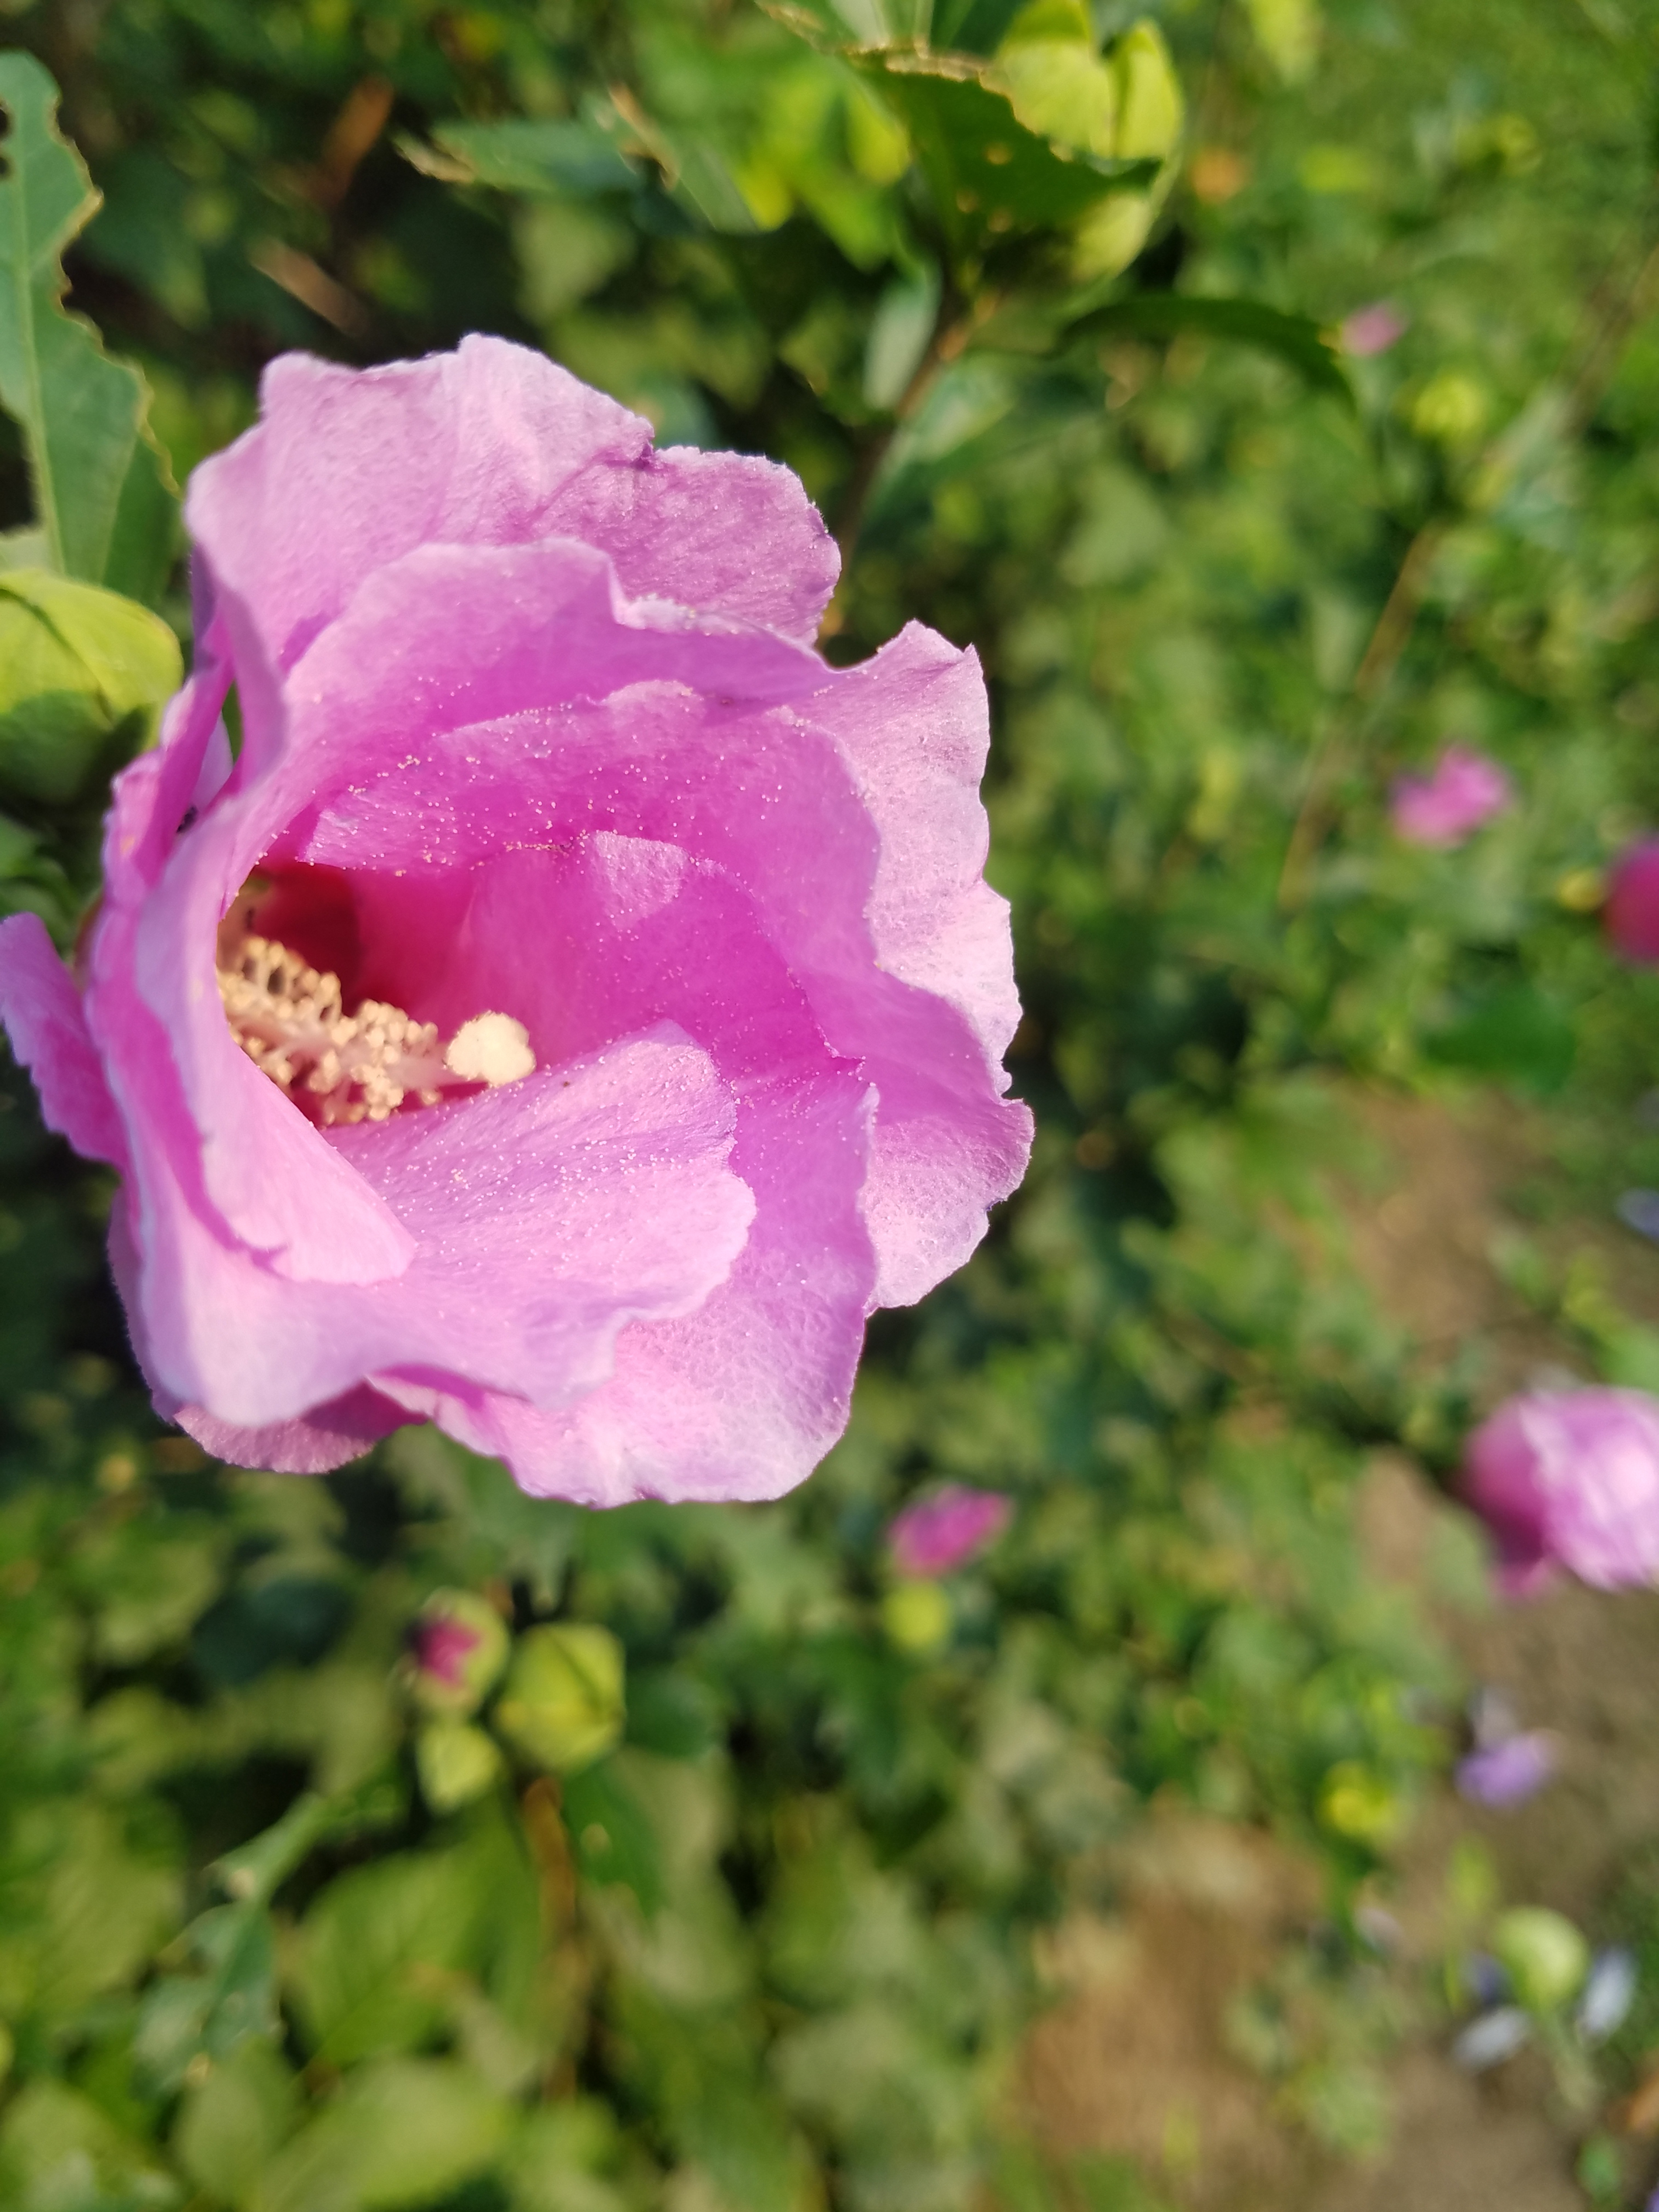
rose, flower, plant, petal, pink, terrestrial plant, magenta, rose family, rosa centifolia, shrub, rose order, annual plant, flowering plant, floribunda, grass, blossom, garden roses, groundcover, subshrub, garden, prickly rose, peony, plant stem, pollen, china rose, Begonia family, Hybrid tea rose, rosa rubiginosa, wildflower, malvales, poppy family, four o clock family, burnet rose